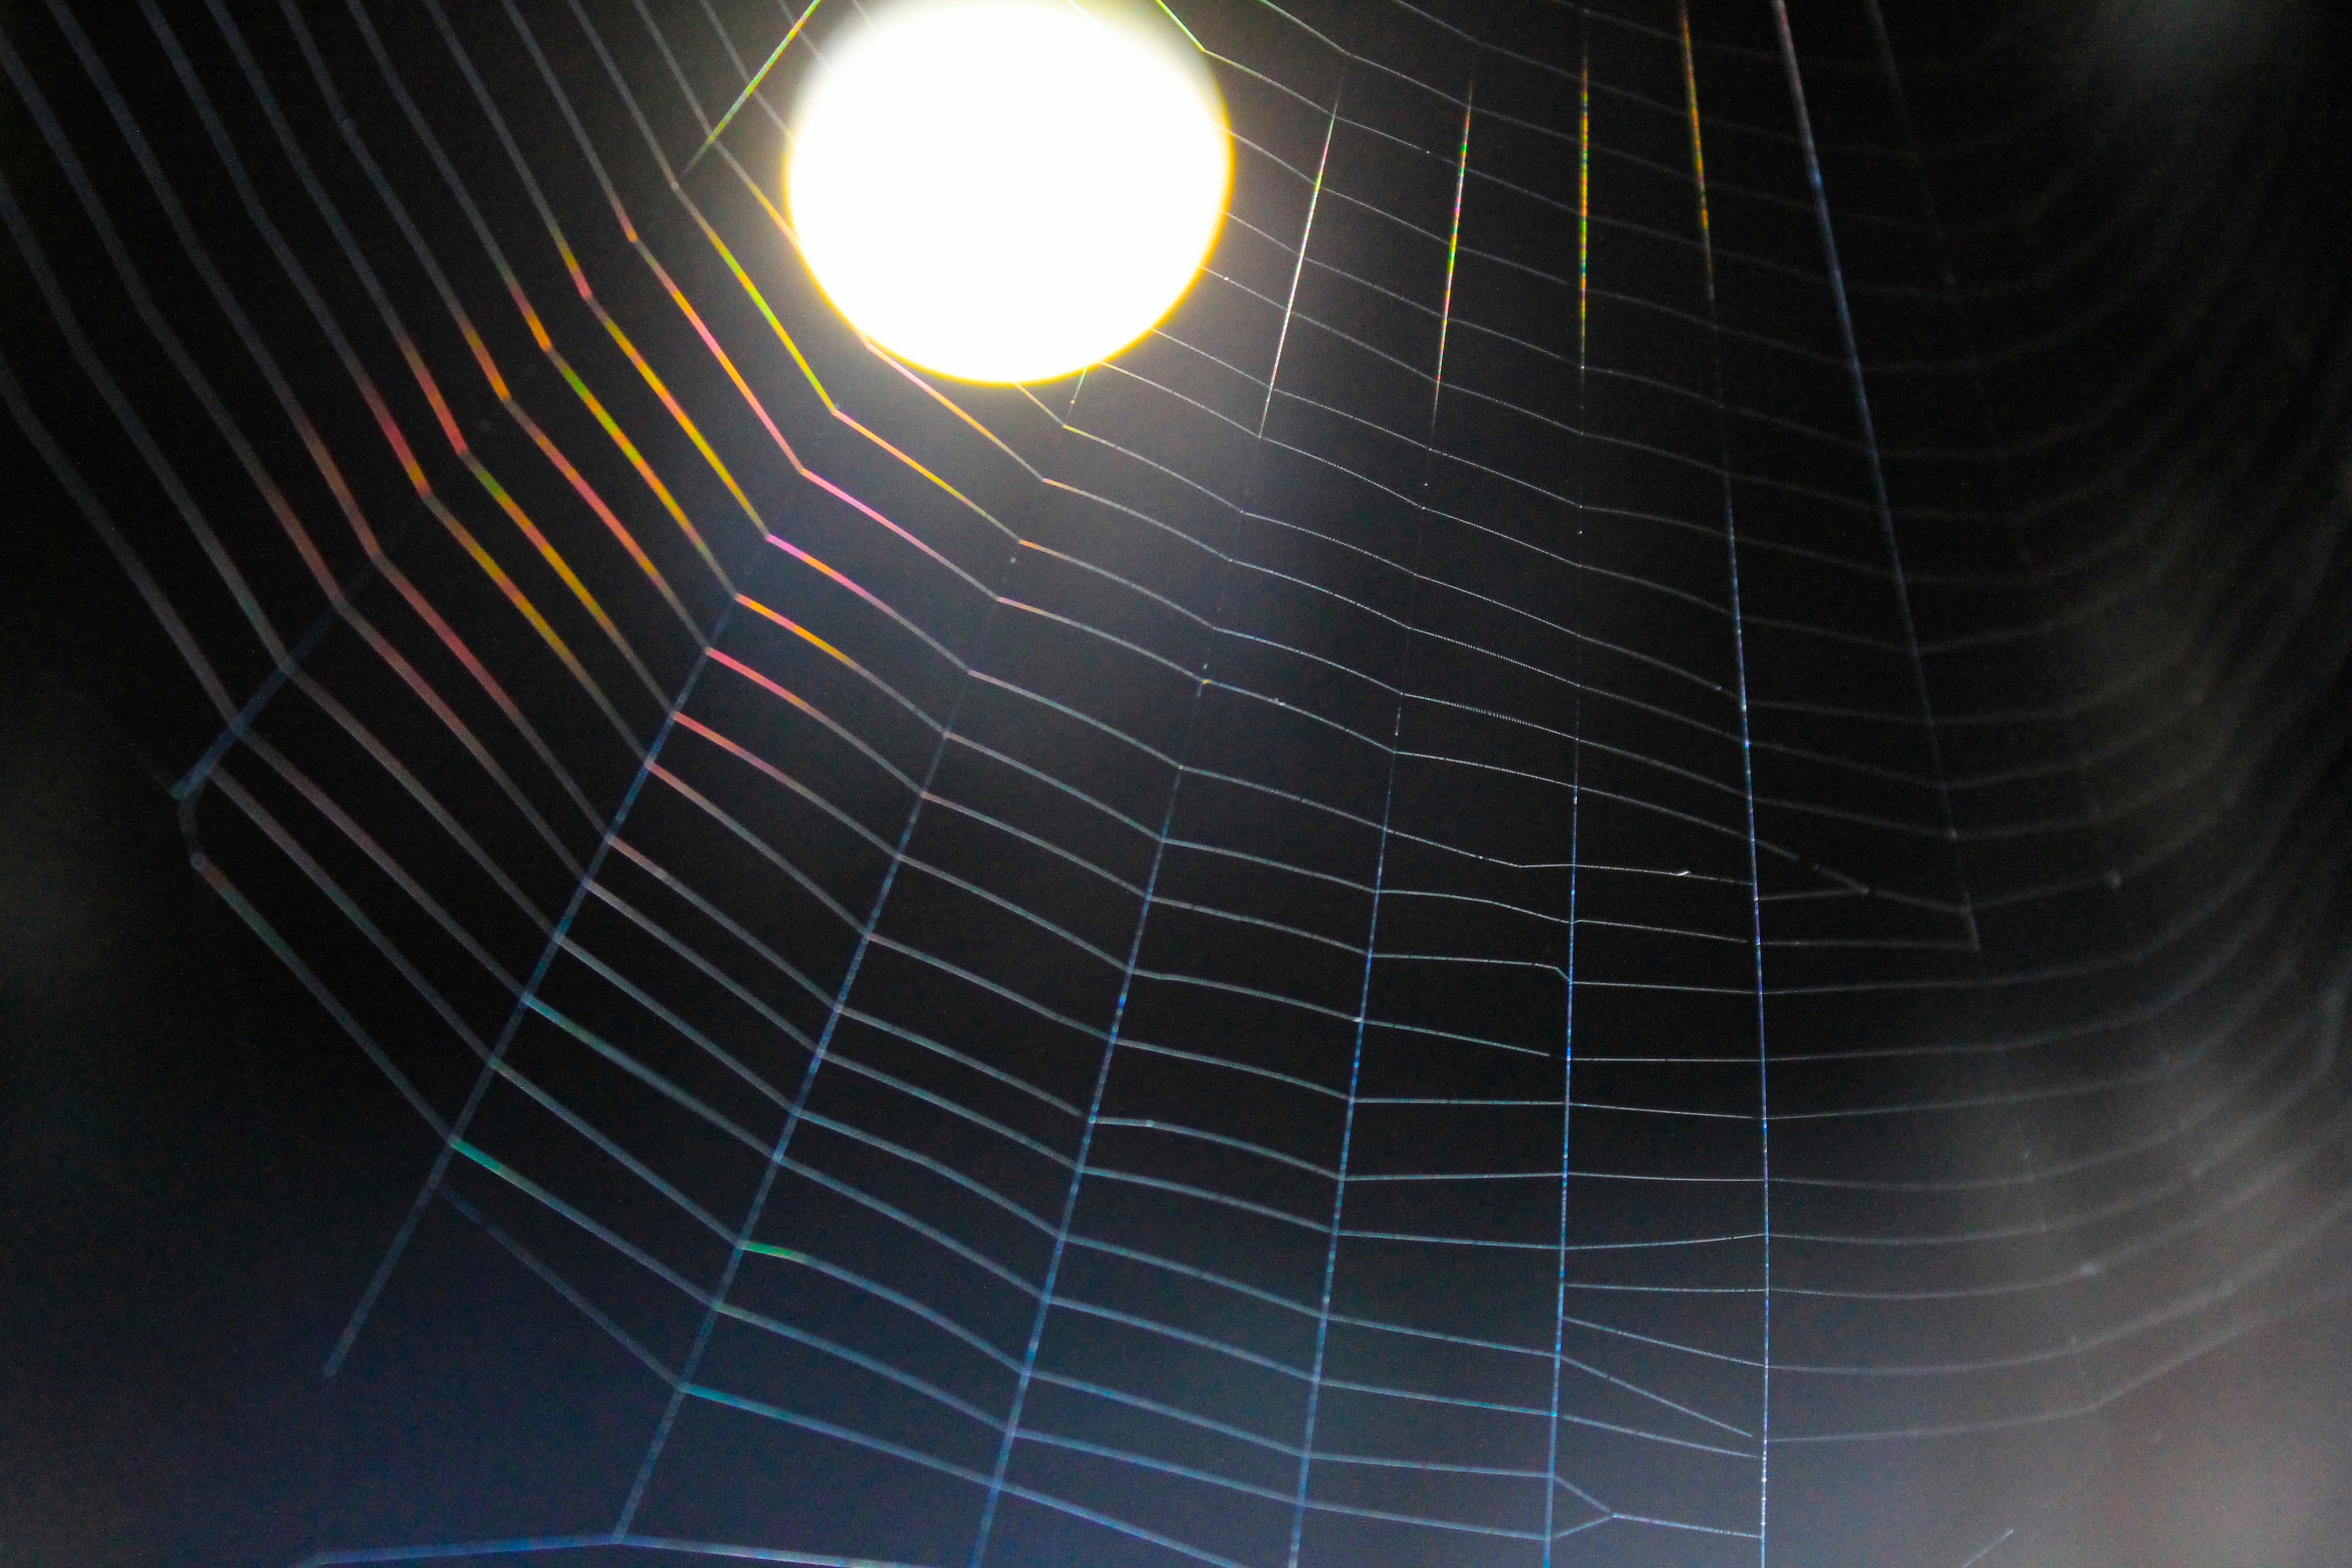
light, line, reflection, darkness, material, circle, spider web, symmetry, sphere, shape, atmosphere of earth